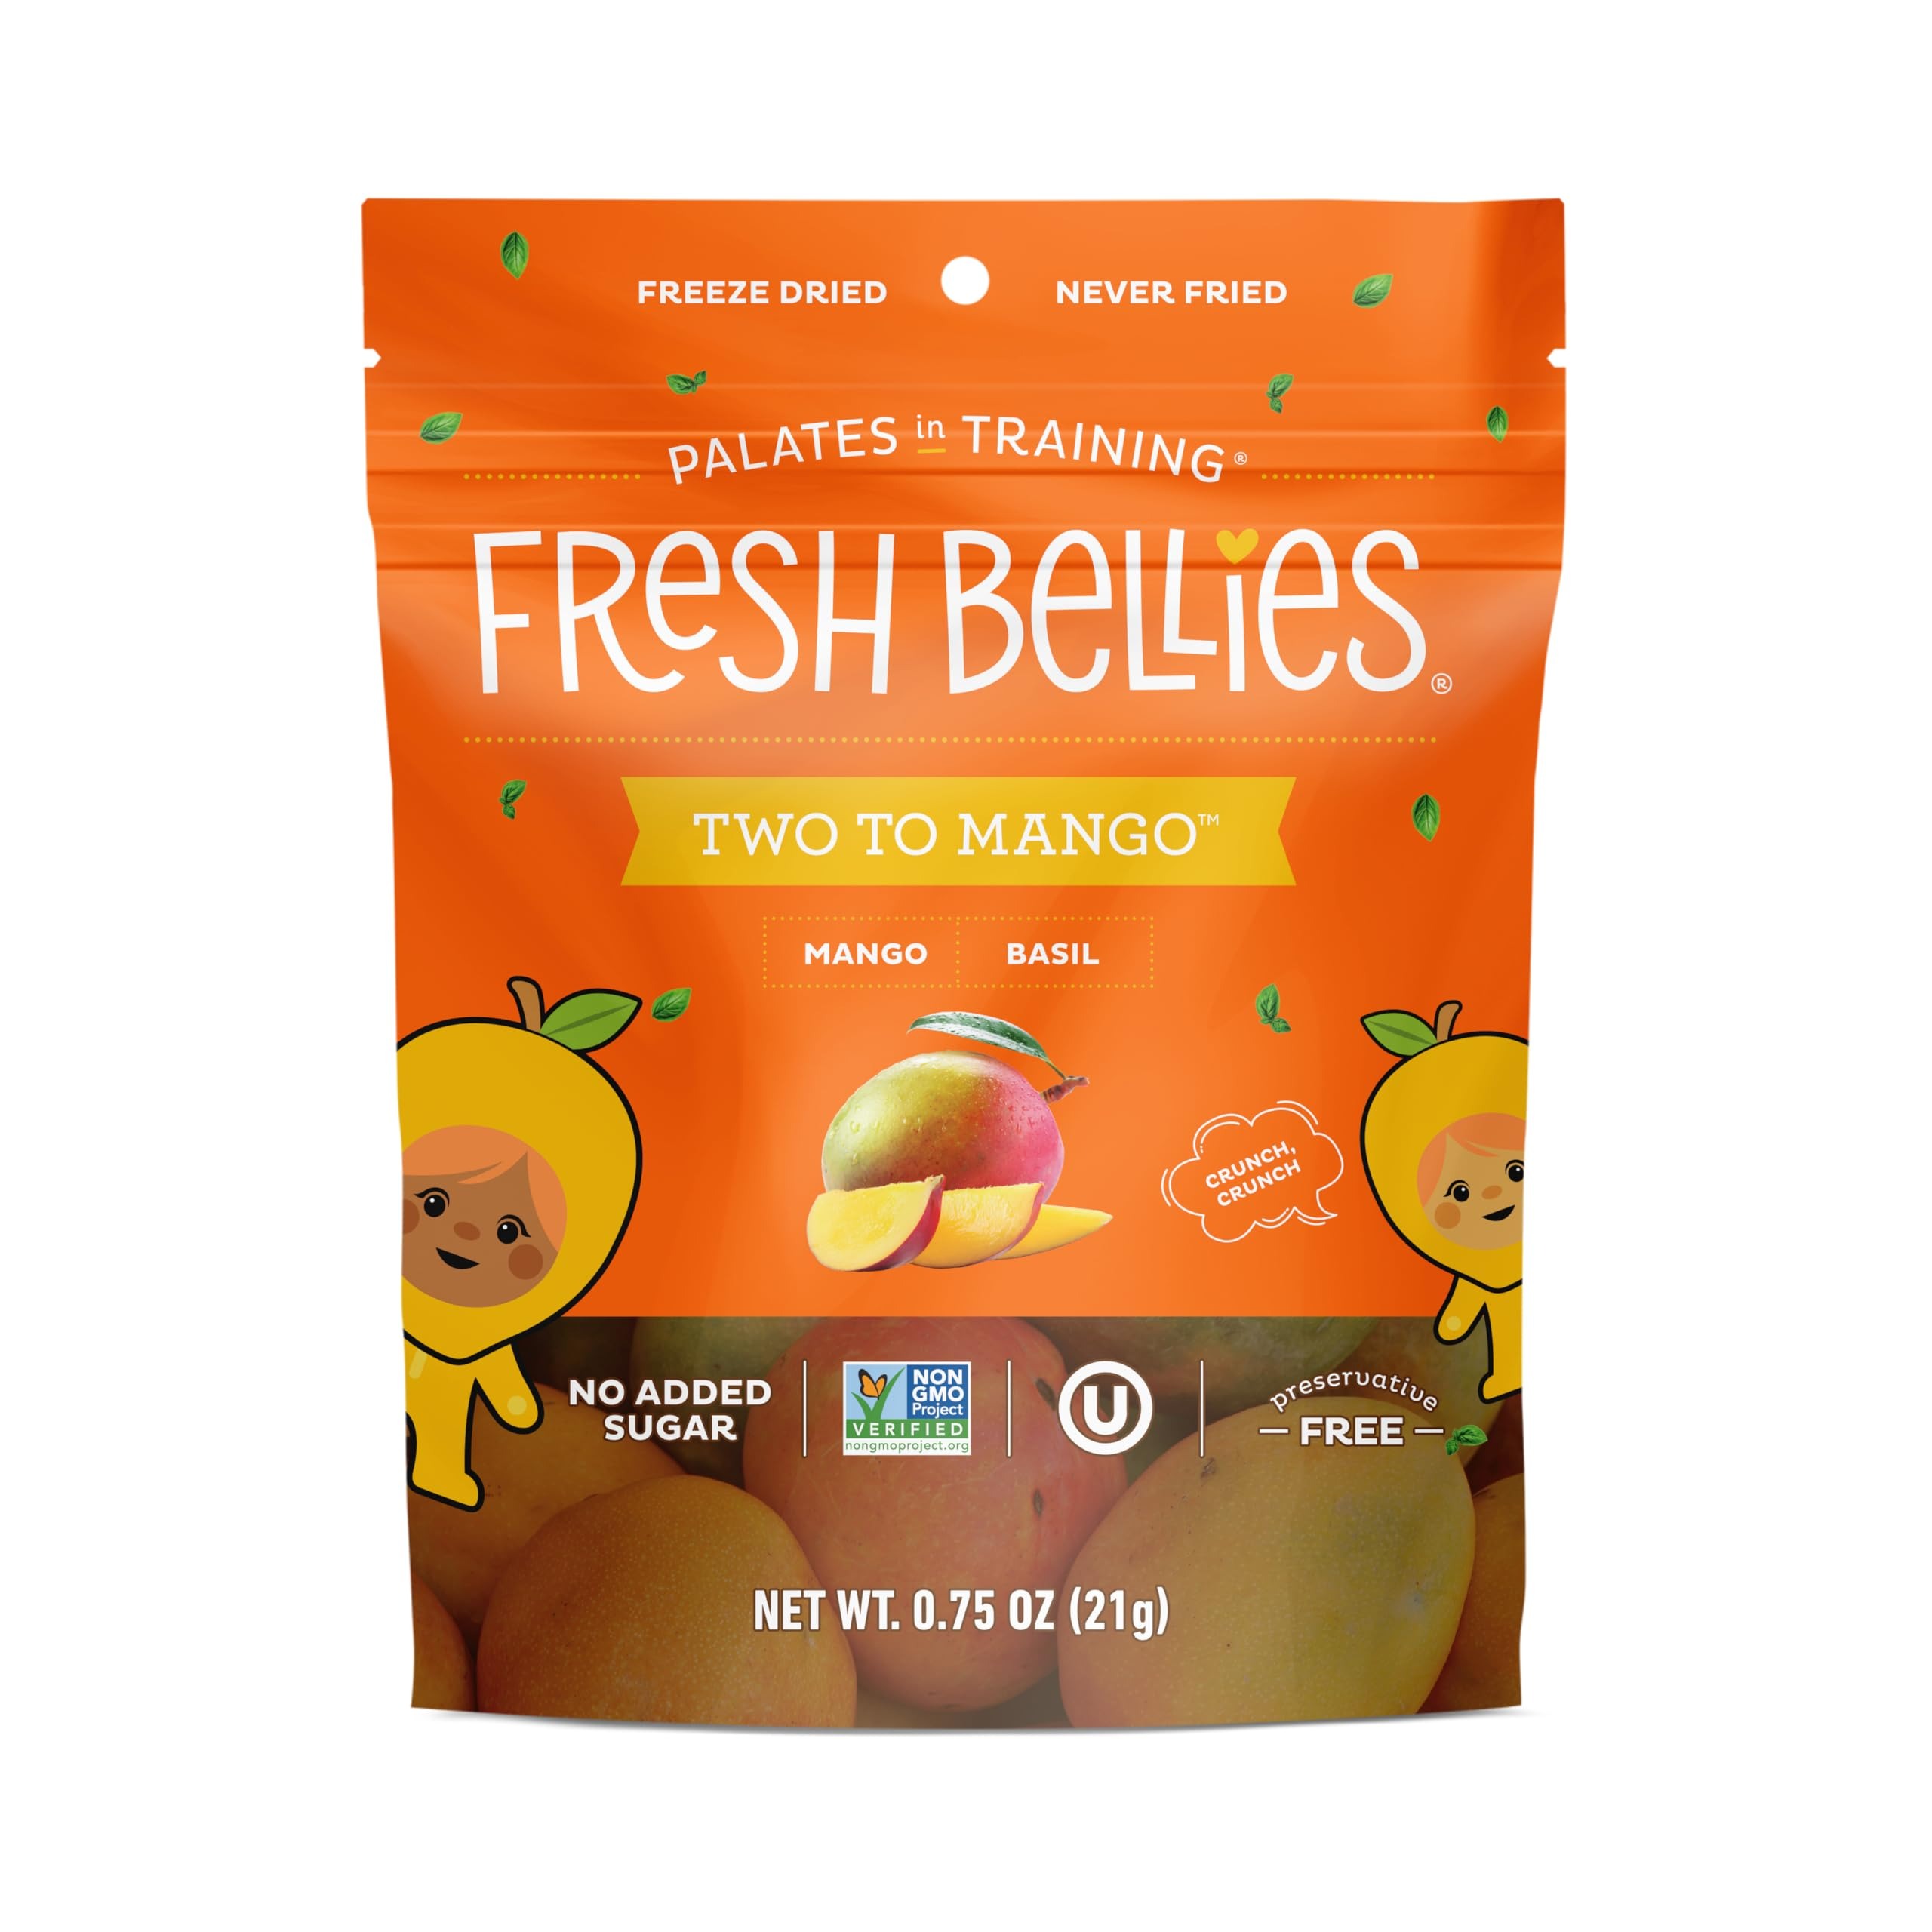
Item Name: Fresh Bellies Vegan Healthy Snacks for Kids and Toddlers, Kid Snacks with No Added Sugar, Gluten Free Snacks, Freeze Dried Baby Snacks 12m+, Paleo Friendly, Non GMO, Kosher, Mango Basil, 1 pack
Bullet Point 1: SPICE IT UP, FREEZE DRIED, NEVER FRIED: Tangy mango meets sweet basil in this healthy snack that packs an irresistible crunch! YES, the green specs/powder on the mango and in the bag is BASIL! The end result? A snack you can't stop snacking on (parents included)! Just three non-GMO ingredients. Freeze-dried, never fried. Crunchy mango seasoned with sweet basil.
Bullet Point 2: ALL NATURAL AND SIMPLE INGREDIENTS: Fresh Bellies toddler snacks are made with four simple ingredients or less, all of which you can pronounce. We train little and big palates to crave savory flavors instead of sugars or extra saltiness to encourage healthier choices. By turning culturally-inspired dishes into addictively yummy snacks, we satisfy the munchies for healthy, adventurous snackers everywhere. Fresh Bellies snacks are a delicious wholesome treat your kid will actually eat.
Bullet Point 3: NO PRESERVATIVES OR ADDED SWEETNER: We help your child's palate grow using honest ingredients that are free of preservatives, artificial flavors and added sugars. Fresh Bellies Snacks are made with delicious fruits and veggies that are seasoned with savory herbs and bold spices, resulting in one of a kind flavors. All of the goodness, none of the junk!
Bullet Point 4: SNACKING ON THE GO: Two to Mango Toddler Snacks make snacking fun for your little ones. These easy snacks are great when you're on the go and are perfectly portable as an on-the-go snack, on-the-run lunch, or at any time when you're out and about. A healthy kids snacks for any occasion.
Bullet Point 5: A WIDE RANGE TO CHOOSE FROM: Explore our full collection of Fresh Bellies snacks and flavors to suit your family's needs. Toddler snacks include Party Like a Pina, Pepperlicious, Peas and Love, Strawberries Feels Forever, Two to Mango and Keep Calm and Cardamom. Groovies flavors include Turn Up the Beet, Shroomtastic, and Rosemary's Carrot. Our tasty toddler snacks and Groovies are a nutritious snack that everyone can enjoy.
Product Description: Tangy mango meets sweet basil in this healthy snack that packs an irresistible crunch! YES, the green specs/powder on the mango and in the bag is BASIL! The end result? A snack you can't stop snacking on (parents included)! Just three non-GMO ingredients. Freeze-dried, never fried. Our snacks are non-GMO verified and Kosher certified.
Value: 0.75
Unit: Ounce

Price: 4.19